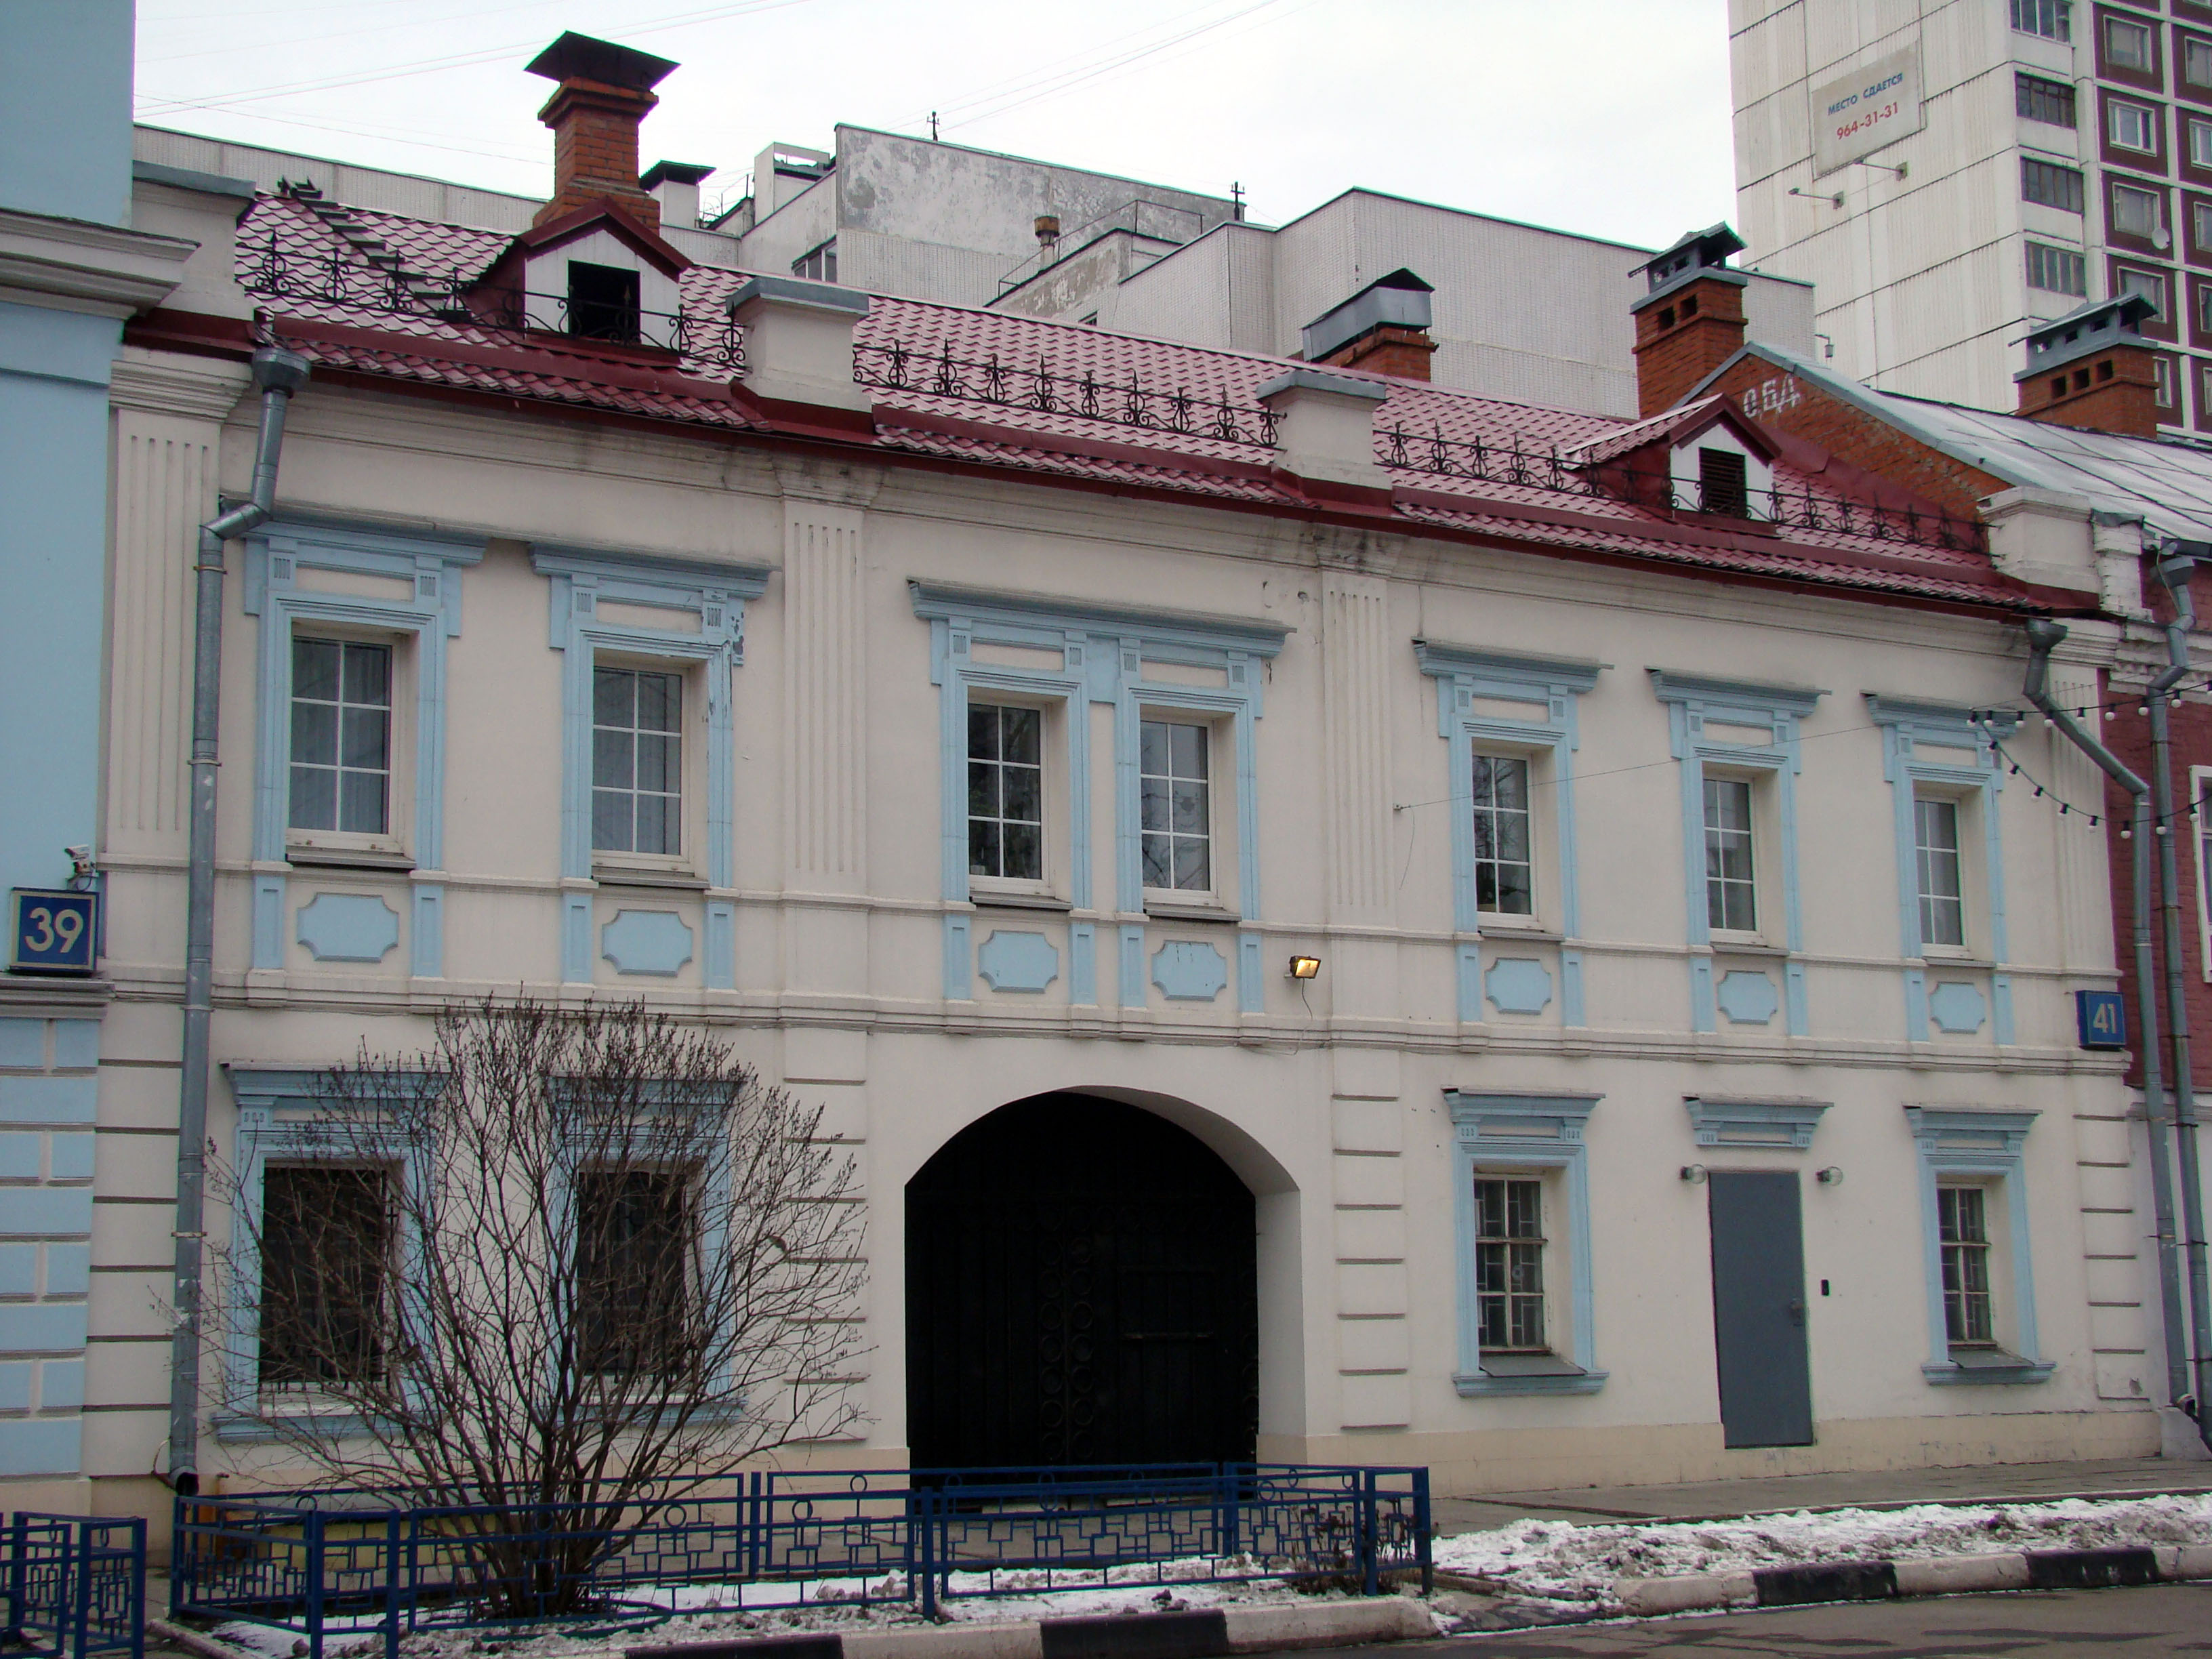
architecture, house, town, building, palace, city, cityscape, facade, synagogue, sony, moscow, russia, cityscapes, moskau, moscou, dsc, h9, dsch9